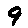
Label: 9